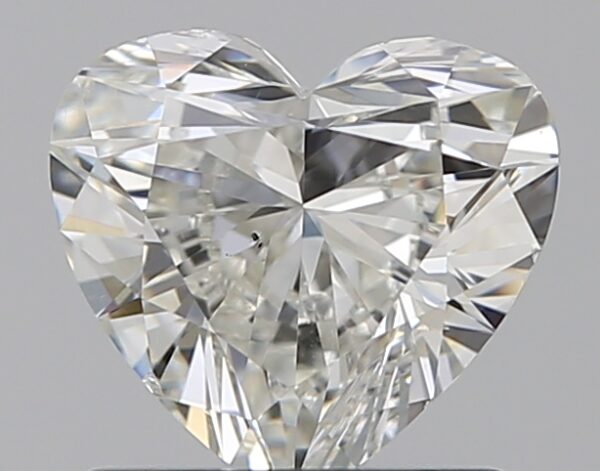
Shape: heart
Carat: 0.8
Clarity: SI1
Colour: I
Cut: EX
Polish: EX
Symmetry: VG
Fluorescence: F
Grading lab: GIA
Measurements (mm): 5.91 x 6.43 x 3.47